Natchez (boat)

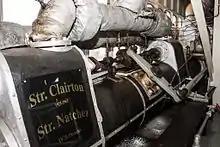
One of the two tandem-compound steam engines on the Steamboat "Natchez". Each engine produces 1600 horsepower and has the dimensions by by .

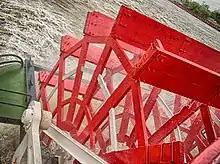
Paddle wheel on the "Natchez"

The Natchez IX is modeled not after the original "Natchez", but rather the steamboats "Hudson" and "Virginia". Her steam engines were built in 1925 for the steamboat "Clairton", from which the steering system also came. From the SS "J.D. Ayres" was taken the copper bell, made of 250 melted silver dollars. The bell has on top a copper acorn that was once on the "Avalon" (now known as the "Belle of Louisville"), and on the "Delta Queen". The "Natchez IX" also features a steam calliope that can play 32 notes. The wheel is made of white oak and steel, is by , and weighs over 26 tons. The whistle came from a ship that sank in 1908 on the Monongahela River. The Natchez IX was launched in Braithwaite, Louisiana. She is long and wide, has a depth of , and measures 1384 tons. Natchez IX is mostly made of steel, to comply with United States Coast Guard rules.